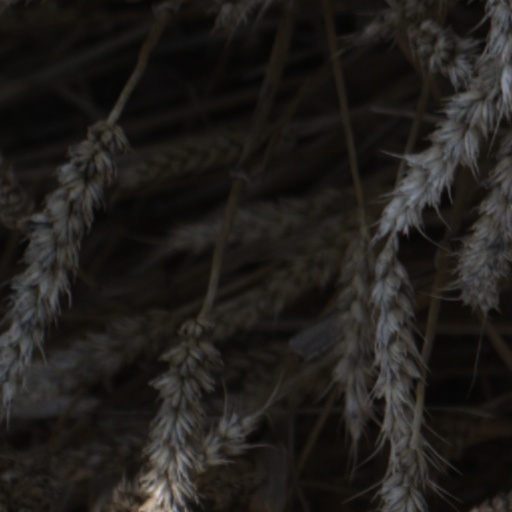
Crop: wheat